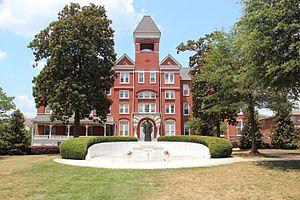
Le Morehouse College est une université d'arts libéraux chrétienne évangélique baptiste, située à Atlanta, en Géorgie, aux États-Unis.